Sibpur S.S.P.S Vidyalaya

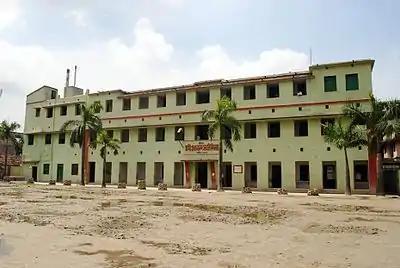

In the beginning days, the institution provided education up to grade VI, which was extended up to grade X in 1955; the school introduced herself as a Secondary School. Higher Secondary section to 11th standard was included later in 1962 and in 1977 this institution received permission for conducting Higher Secondary Examination following a 10+2 curriculum. The school's first Higher Secondary Examination held in 1979.